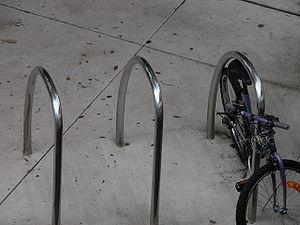
Un antivol de vélo est un dispositif antivol adapté aux spécificités d'un vélo. Différents types de modèles existent, offrant une plus ou moins grande protection.
Le stationnement cyclable désigne l'ensemble des infrastructures et des équipements permettant le stationnement d'une bicyclette. Il existe différents types de stationnements cyclables, qui peuvent aller du rangement organisé et sécurisé dans un bâtiment fermé et protégé, à de simples arceaux à vélo dans l'espace public.